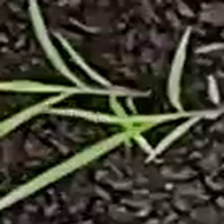
Weed species: Digitaria_SP_(Digitaria Sanguinalis )